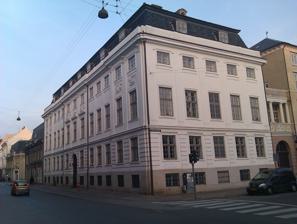
Building: Lindencrone Mansion
Country: Denmark
Year built: 1753
Lindencrone Mansion Lindencrones Palæ General information Architectural style Rococo Location Frederiksstaden , Copenhagen Country Denmark Coordinates 55°40′57.35″N 12°35′20.49″E / 55.6825972°N 12.5890250°E / 55.6825972; 12.5890250 Construction started 1751 Completed 1753 Client Christen Lindencrone Owner Troels Holch Povlsen Design and construction Architect(s) Nicolai Eigtved The Lindencrone Mansion ( Danish : Lindencrones Palæ) is a historic building located on the corner of Bredgade and Sankt Annæ Plads in central Copenhagen , Denmark . Completed in 1753, it is one of many town mansions which were built for wealthy citizens in the district Frederiksstaden in the years after its foundation in the middle of the 18th century. History Lindencrone family No. 303 seen in a detail from Christian Gedde's map of St. Ann's East Quarter, 1757 The Lindencrone Mansion was one of the earliest town mansions that was completed in Copenhagen's new Frederiksstaden neighbourhood. It was built in 1751-53 as a new city residence for Christen Lintrup , supercargo in Danish Asia Company , who already owned Gjorslev Manor on Stevns and was raised to the peerage under the name Lindencrone in 1756. The building was constructed by the master builder Christian Conradi to a design or concept by Niels Eigtved who had also created the masterplan for the new district. Court sculptor Jacob Fortling was responsible for creating the decorations on the facade. Lindencrone rented out part of his mansion to foreign envoys . Johan Frederik Lindencrone Bolette Lindencrone by Juel Lindencrone's widow, Mette Holmsted, kept the property on Bredgade as her winter residence after her husband's death. Their son, Johan Friedrich Lindencrone, lived in the mansion from 1772 and became its owner after his mother died in 1789. He suffered from economic difficulties and sold off a portion of the garden to city builder Jørgen Henrich Rawert in 1794. 19th century: Raben, Fibiger, Broch and Næser Lindencrone Mansion Lindencrone did not recover from his economic difficulties and had to part with the property in 1811. The buyer was count Frederik Christian Raben , a widely traveled amateur naturalist, who owned the Christiansholm estate on Lolland . In 1816, he rented the building out to the Swedish state as a new home for their diplomatic mission in Copenhagen but the embassy moved again after a few years. The Raben family owned the Lindencrone Mansion until 1840. It was then acquired by Adolph Christian Fibiger, a manufacturer of ship sails, who built the neighbouring property at Sankt Annæ Plads 1–3 . The following owners were Caroline Fibiger, his widow, Gustav E. Broch, a lawyer, and the merchant Albert Næser. The property was home to 23 residents in three households at the 1840 census. Adolph Christian Fibiger resided in the building with his wife Caroline Hedevig Klingberg, their four-year-old twin sons Adolph Wilhelm Fibiger and Peter Christian Fibiger, one male servant and two maids. Five sercants for grand Minister Baron Schoultz von Aschenraden were also residing together in the building. Søren Petersen, a carriage maker, resided in the rear wing with his wife Johanne Søeholm, their two-year-old daughter Ane Hansine Petersen, one maid, three carriage makers (employees) and four apprentices. Søren Petersen was still based in the rear wing at the 1845 census. 20th century to present 9 April 1940: German soldiers arresting employees at the British embassy The British embassy was based in the building from circa 1850 and the British State acquired the building in 1898. The embassy closed temporarily when Denmark was occupied by Nazi Germany during World War II . The embassy reopened after the end of the war in 1945. Winston Churchill stayed in the building during his visit to Copenhagen in 1950 to receive the Order of the Elephant . The British embassy relocated to Kastelsvej in Østerbro in 1979 and the British state then sold the building to Niels Stellan Høm. It was then home to an insurance company for many years. Bestseller -founder Troels Holch Povlsen purchased the building in 2003. It was then subject to a major restoration with the assistance of the architects Bue Beck and arkitekt Leif Jørgen. It was completed in 2006. Architecture The mansion is built in a restrained Rococo style and consists of three storeys and a high cellar under a black mansard roof . The facade is constructed in limestone ashlars from Lindencrone's estate at Stevns. The main facade on Bredgade is 13 bays long. It has slightly projecting central and corner bays but is brought together by a horizontal moulding along its full length above the ground floor. The projections are decorated with lesenes with square "ears", a feature often used by Eigtved, corbels and reliefs above the ground floor which in turn have horizontal grooves. The sections between the projections have shallow niches but no lesenes. The facade on Annæ Plads is five bays long. It has niches and lesenes, which unlike those of the main facade run along the full height of the building, also on the ground floor where they carry the horizontal grooves. List of owners 1750-1772. Christen Jensen Lintrup Lindencrone 1772-1772: Mette Holmsted, married name Lindencrone 1772-1812: Johan Frederik Christensen Lindencrone 1812-1838: Frederik Christian Raben 1838-1840: Raben family 1840-1863: Adolph Christian Fibiger 1863-1878: Gustav Edvard Brock 1878-1879: Estate after Gustav Edvard Brock 1879-1898: Carl Albert Næser 1898-1980: United Kingdom 1980-1980: Pilot- og Navigatørforeningen 1980-2003: Niels Stellan Høm 2003–present: Troels Holch Povlsen See also Prince William Mansion, Copenhagen References